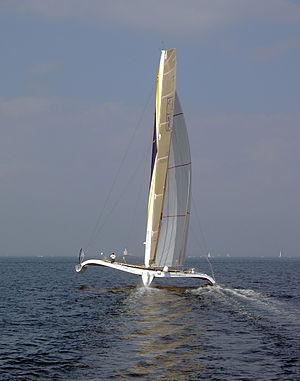
Un trimaran est un bateau à trois coques : 2 flotteurs situés de part et d'autre d'une coque centrale plus volumineuse.
Benjamin de Rothschild, né le 30 juillet 1963 à Neuilly-sur-Seine, est un banquier français, propriétaire du groupe Edmond de Rothschild depuis 1997. Il est le fils d'Edmond et de Nadine de Rothschild. Il est marié à Ariane de Rothschild. Passionné de voile, il fonde Gitana Team en 2001, l'équipe de course de voile de haut niveau du groupe familial. Il est également l'actionnaire majoritaire de site d'information Slate.fr.